Miss America 2018

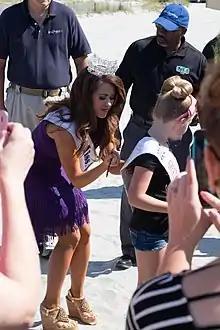

Miss America 2018, the 91st Miss America pageant, though the Miss America Organization celebrated its 97th anniversary in 2017. This discrepancy is due to no national pageants being held from 1928 to 1932 or in 1934 because of financial problems associated with the Great Depression. The 2018 pageant was held in Boardwalk Hall in Atlantic City, New Jersey on Sunday, September 10, 2017. This was the first Miss America pageant to be held in Atlantic City since the Miss America Organization headquarters relocated to Boardwalk Hall.